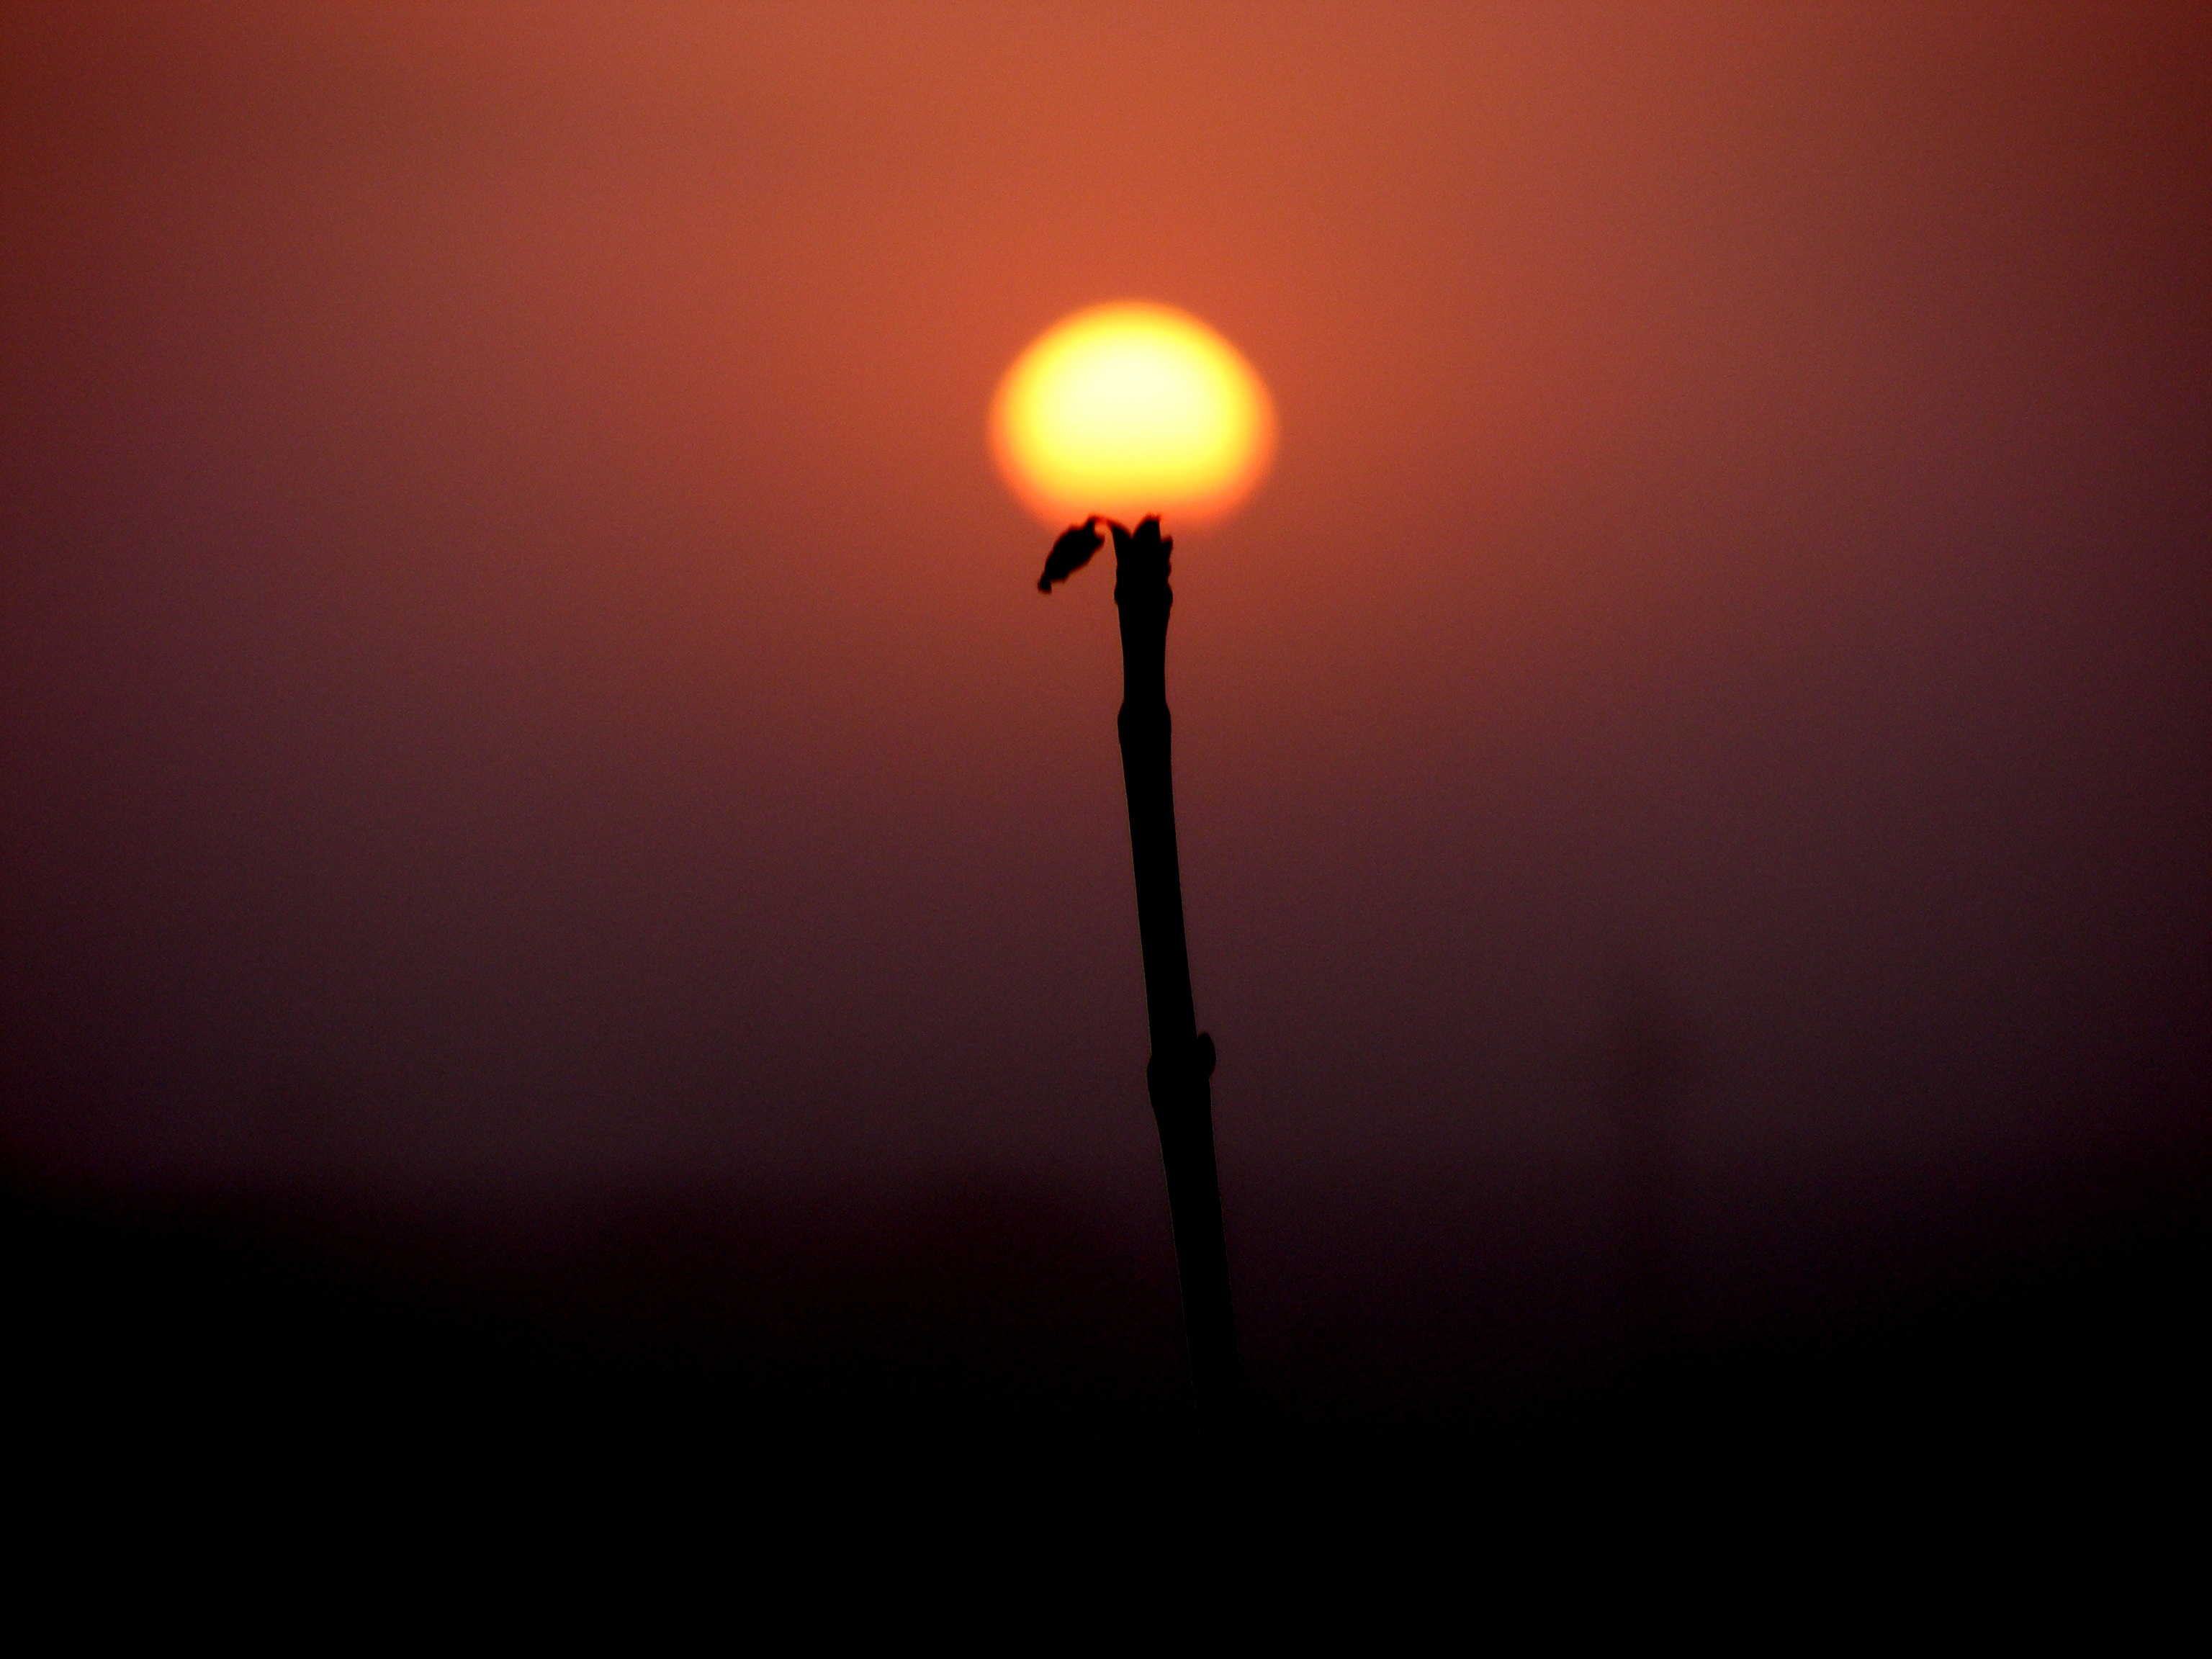
light, sky, sun, sunrise, sunset, sunlight, morning, flower, dawn, atmosphere, reflection, darkness, street light, lighting, lens flare, the haze, atmospheric phenomenon